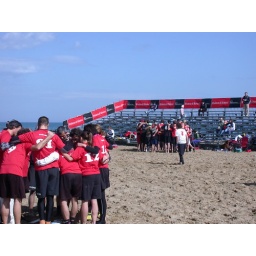
Huddle under a blue sky